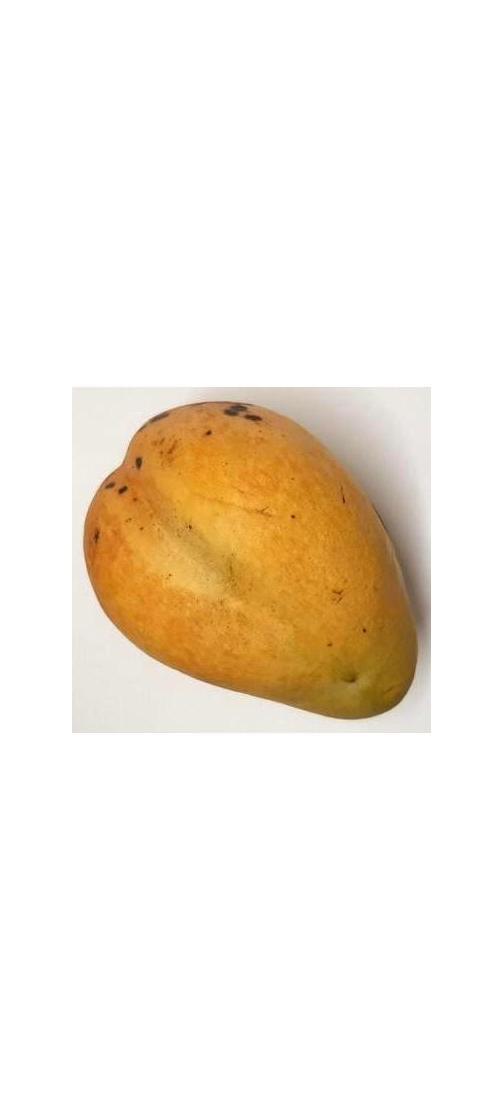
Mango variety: Bari-11